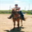
Label: horse